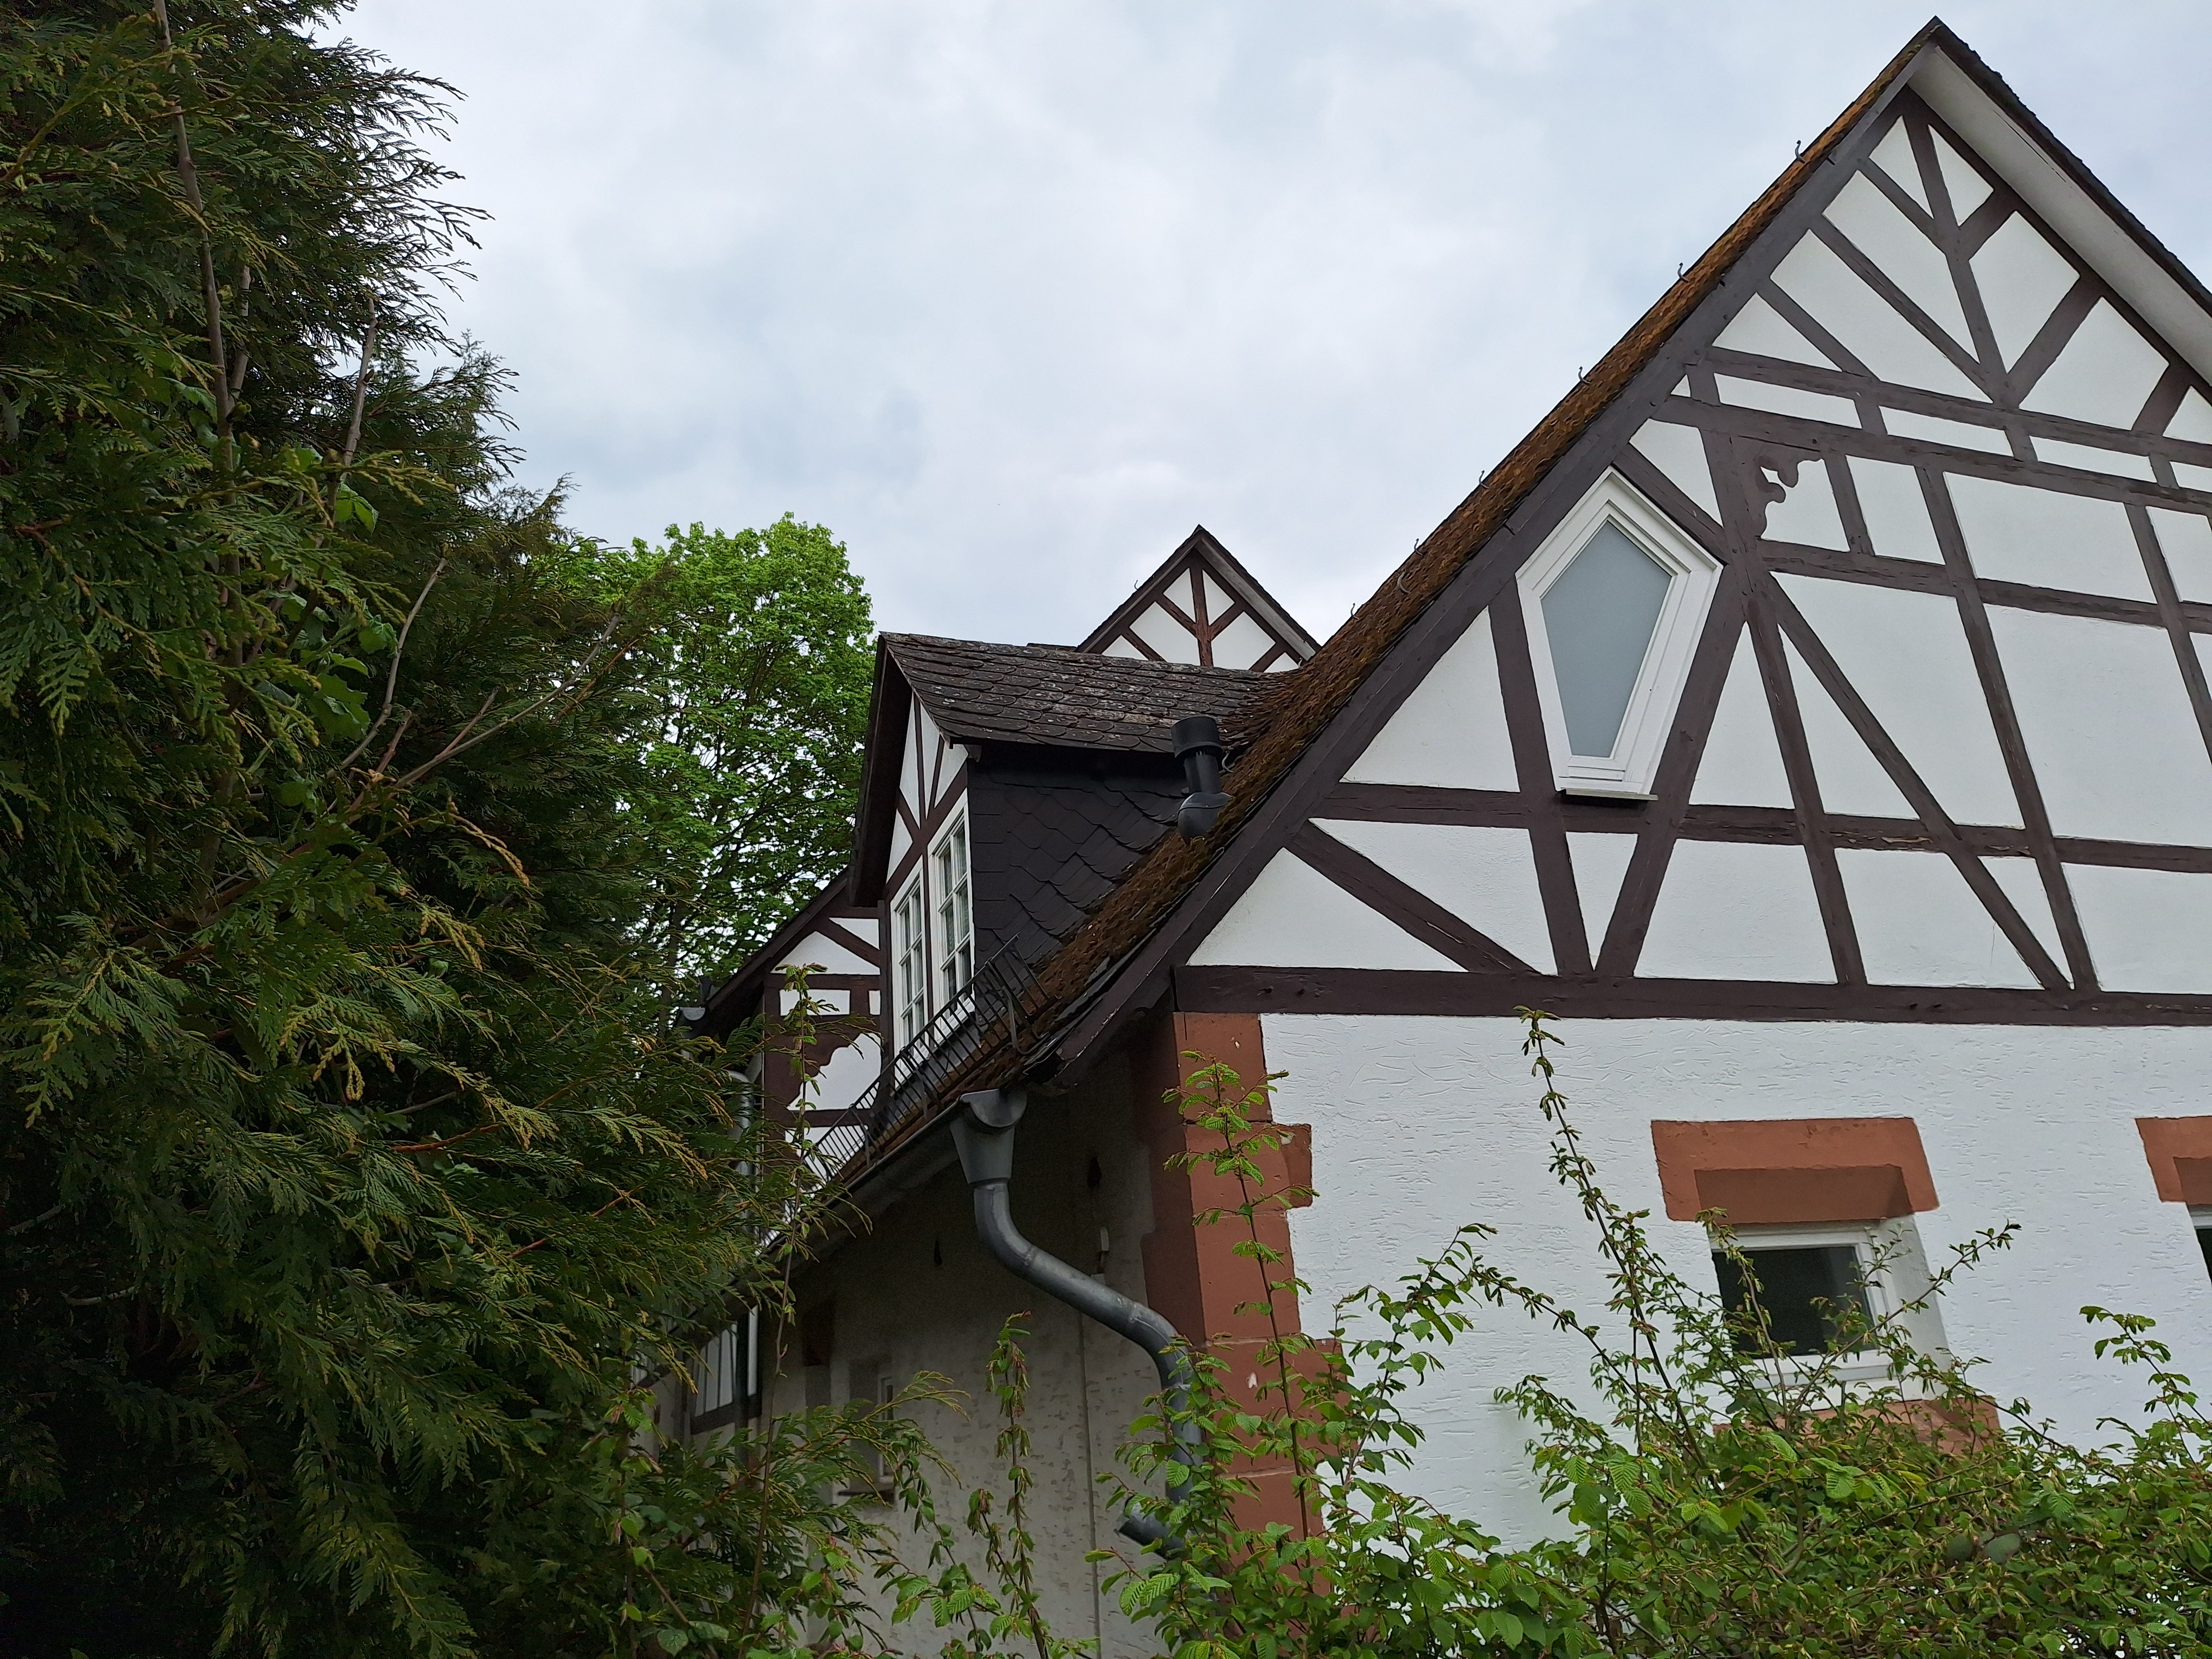
Building: Deutschhausstraße 17B